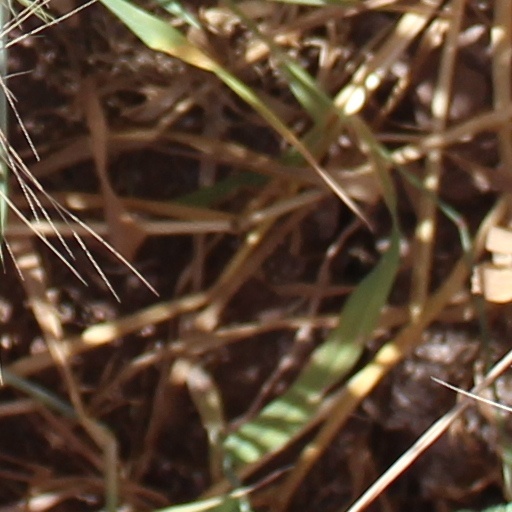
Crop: wheat